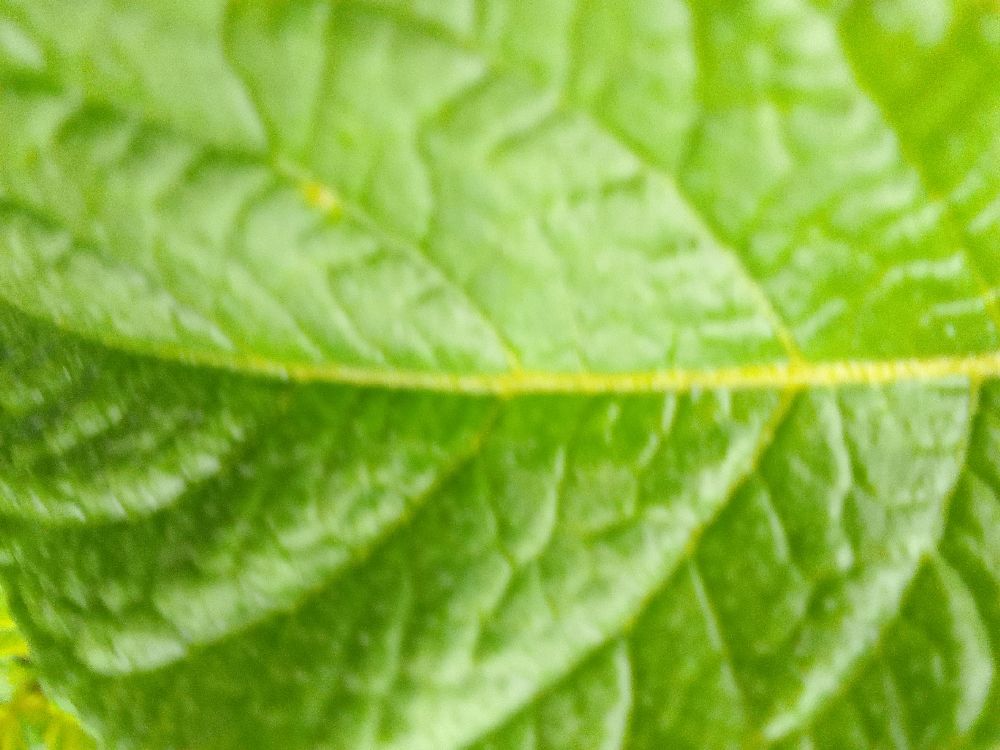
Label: Healthy